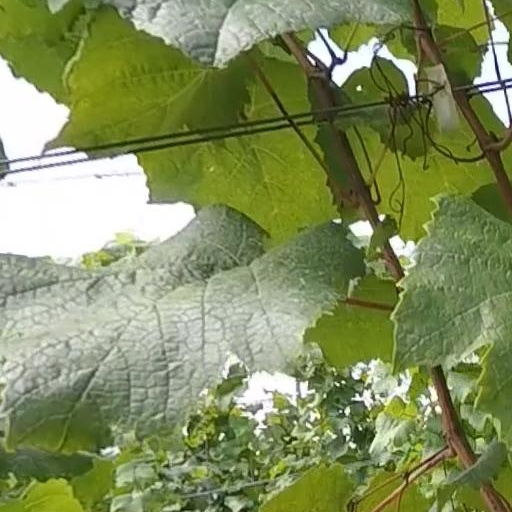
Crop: grape